Domestic sheep reproduction

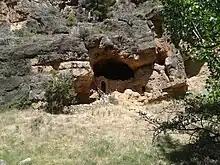
A Middle age Paridera in a Natural Cave near to Monasterio de Piedra.

In normal situations, lambs nurse after standing, receiving vital colostrum milk. Lambs that either fail to nurse or are prevented from doing so by the ewe require aid in order to live. If coaxing the pair to accept nursing does not work, one of several steps may then be taken.